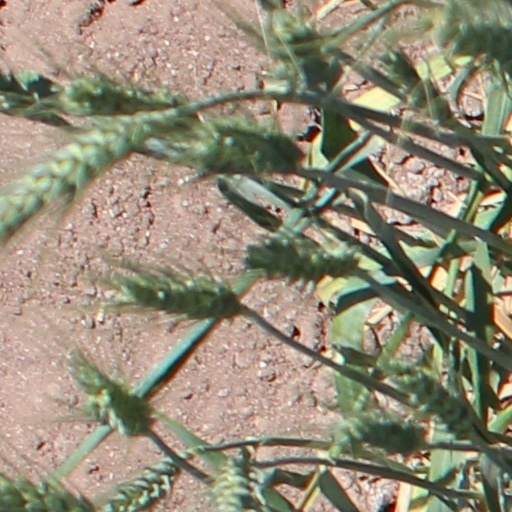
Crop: wheat